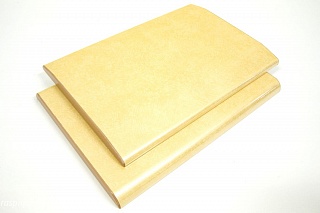
Waste category: paper